2014 Irish cricket season

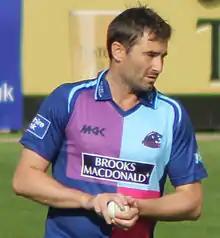
Tim Murtagh bowled well for Ireland against Sri Lanka in the first ODI.

Prior to their series against England, the Sri Lanka national cricket team visited Ireland in May to contest two ODIs, both hosted at Clontarf Cricket Club Ground in Dublin. In the first match, Ireland won the toss and invited Sri Lanka to bat first. Tim Murtagh was described as being "almost unplayable" by Ger Siggins of ESPNcricinfo, and the Irish bowling attack was generally praised for maintaining pressure on Sri Lanka, who were restricted to 219 for eight from their 50 overs. During their response, Ireland lost too many early wickets, struggling to 74 for seven. They were eventually dismissed for 140, giving Sri Lanka a 79 run victory. Ajantha Mendis was named man of the match for taking three wickets and conceding only 27 runs. The second ODI, two days later was abandoned without any play because of rain, granting Sri Lanka a 1–0 series victory.